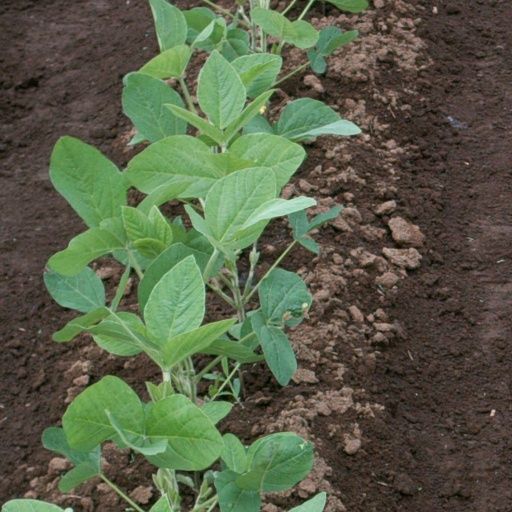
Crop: soybean